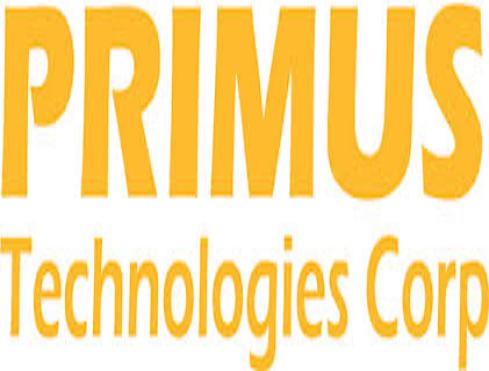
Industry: Others